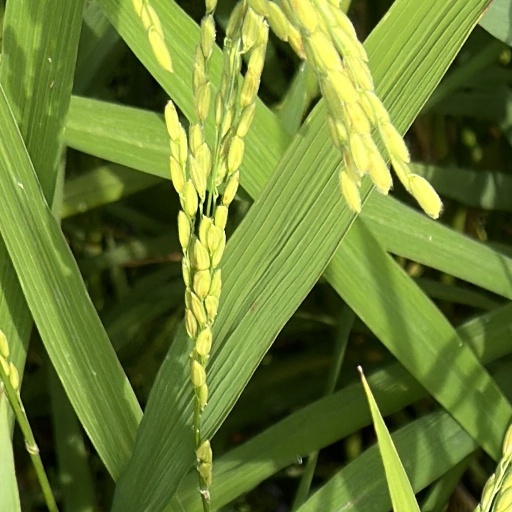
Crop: rice